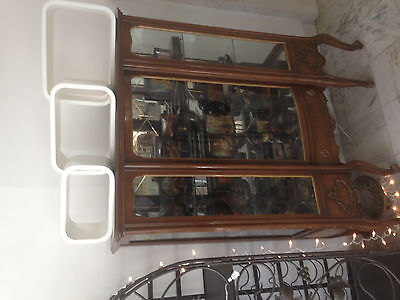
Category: cabinet